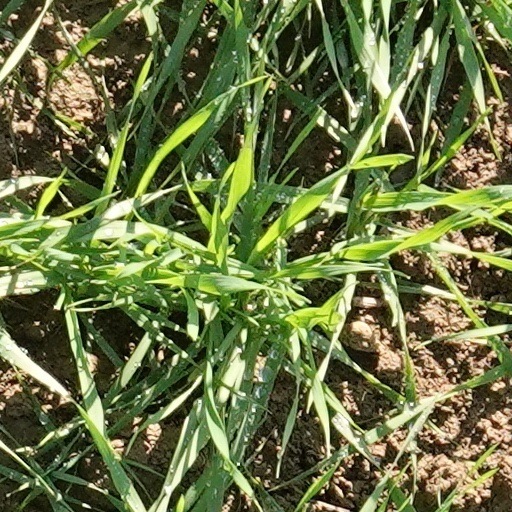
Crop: wheat